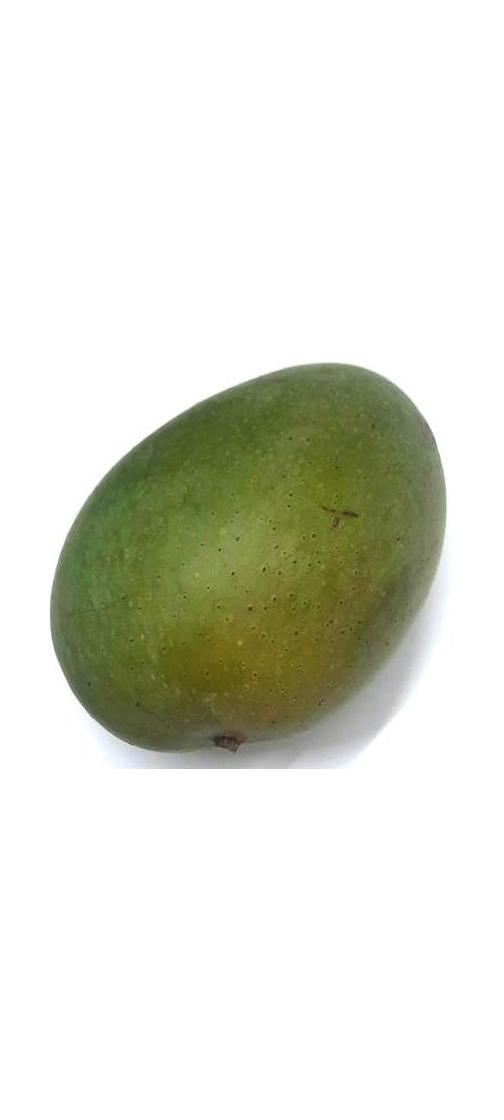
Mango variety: Ashshina Zhinuk